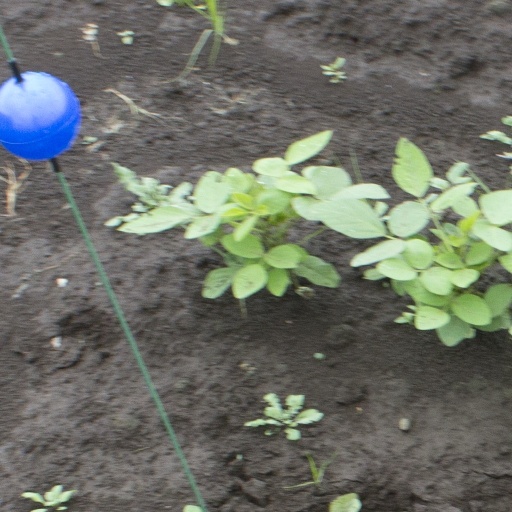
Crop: soybean